Badge of Honor (1934 film)

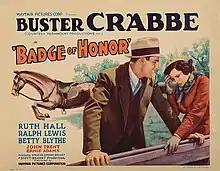

Badge of Honor is a 1934 American drama film directed by Spencer Gordon Bennet and starring Buster Crabbe, Ruth Hall and Betty Blythe. It was produced on Poverty Row as a second feature for distribution by Mayfair Pictures. Crabbe was loaned out from Paramount Pictures for the production. The film's sets were designed by the art director Paul Palmentola.